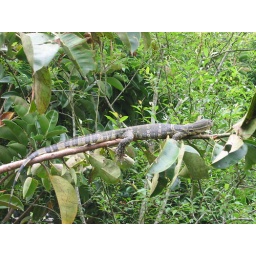
An animal in a tree